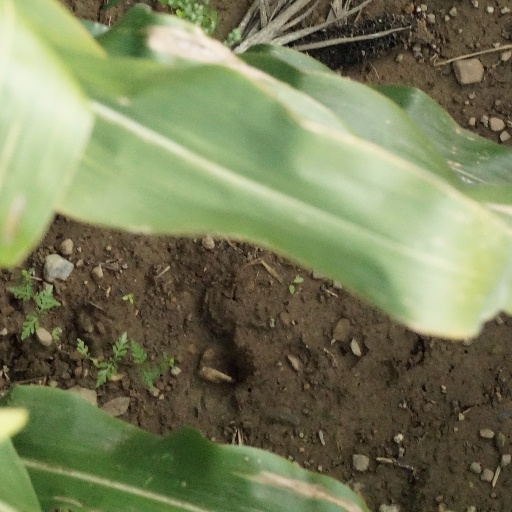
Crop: maize; corn